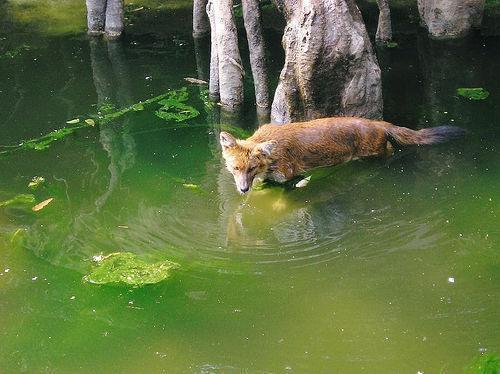
dhole